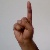
The image shows a hand gesture representing the letter 'D' in Indian Sign Language.